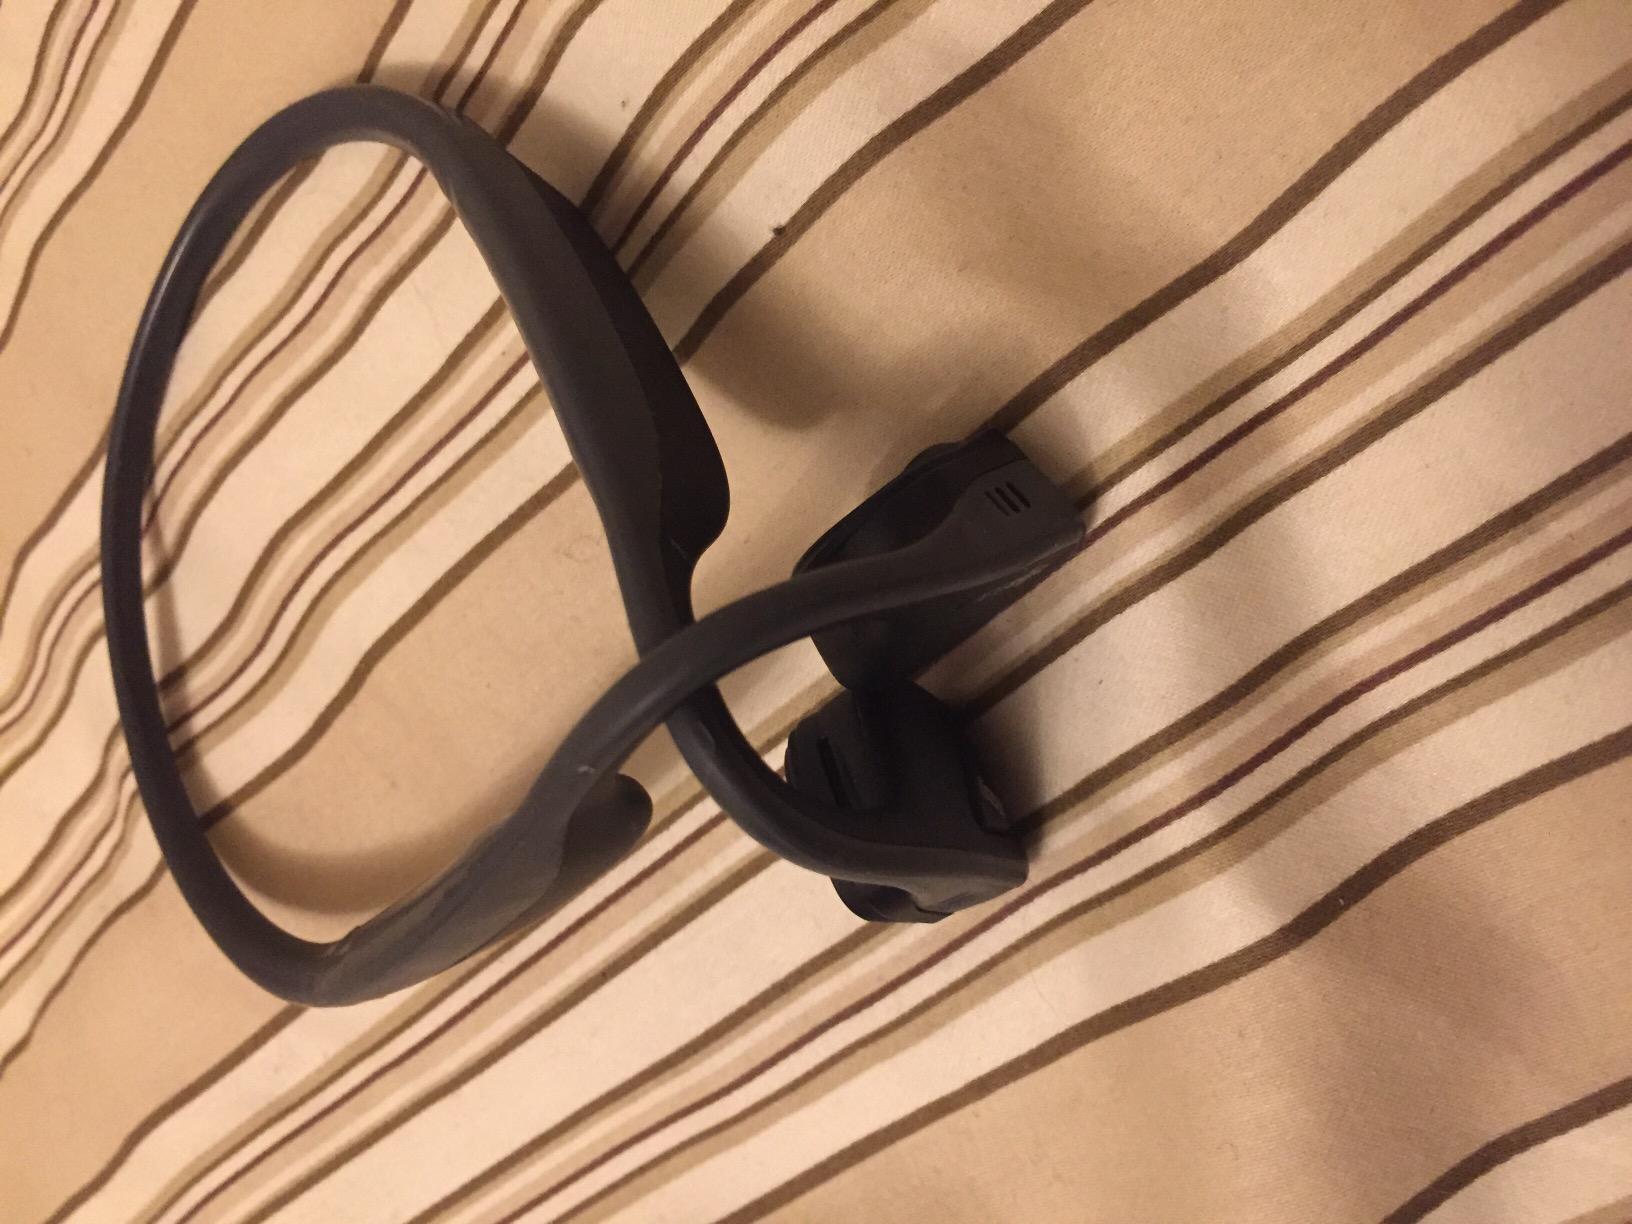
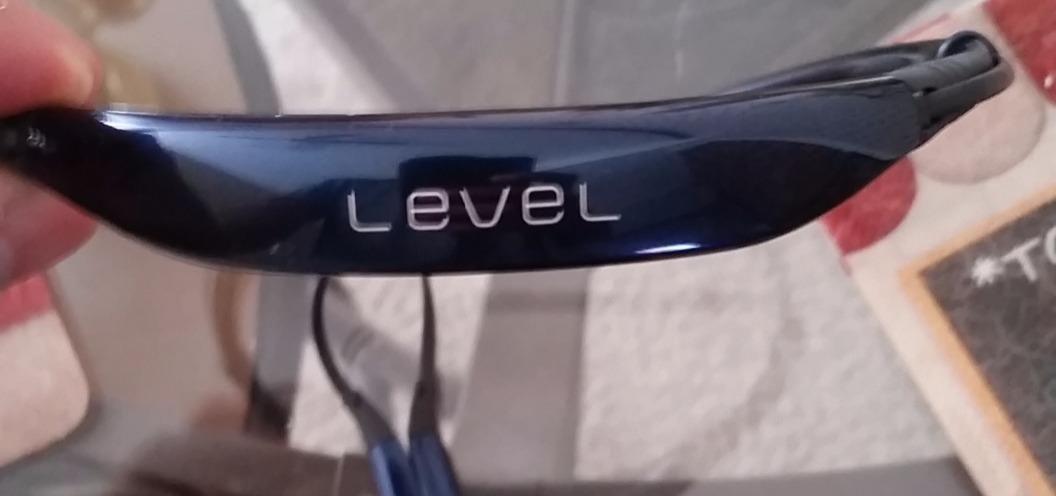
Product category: headphones
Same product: no